Henny Magnussen

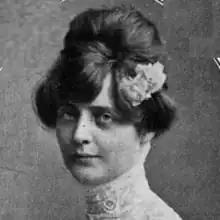
Henny Sophie Magnussen - fair use image

Henny Sophie Magnussen née Petersen (1878–1937) was a Danish lawyer, the first woman to be permitted to work in the high courts of Denmark after successfully graduating from the University of Copenhagen in 1905. She rallied support from members of parliament which led to changes in the law in 1906 which allowed women law graduates the same privileges as men. In 1909, she was able to practise as a high court barrister. Nanna Berg who had received a legal diploma in 1887, was not authorized to work in the country's high courts but was restricted to the lower courts.